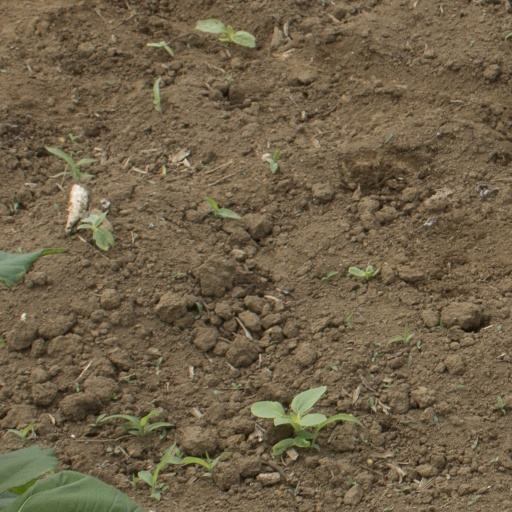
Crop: Jerusalem artichoke